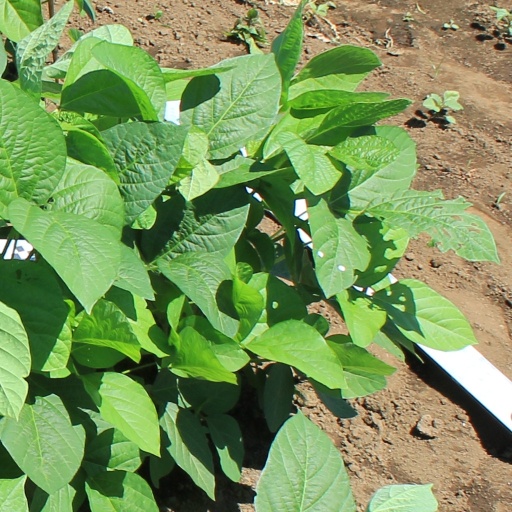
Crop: soybean